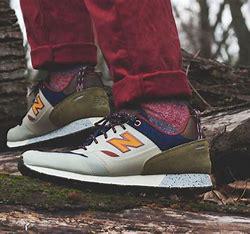
Brand: New
Model: Balance Lifestyle